Scottish Canadians

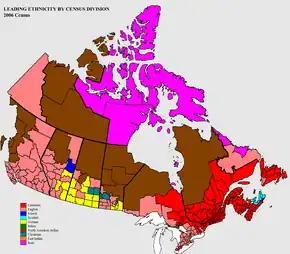
Self-identified Scottish Canadians are a plurality in parts of Nova Scotia and Prince Edward Island (areas coloured in cyan).

An apocryphal voyage in 1398 by a captain named Zichmni, believed to be Henry I Sinclair, Earl of Orkney, is also claimed to have reached Atlantic Canada as well as New England.